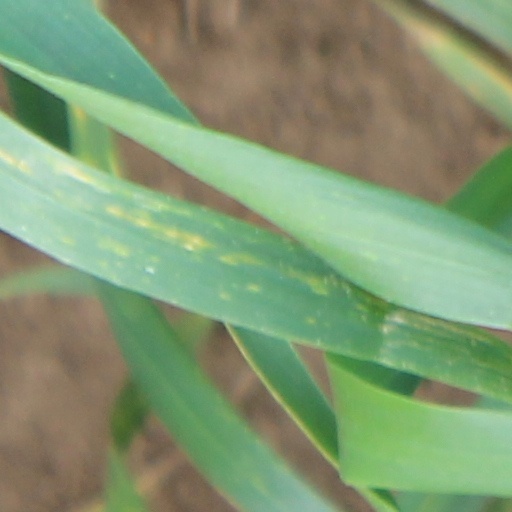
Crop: wheat